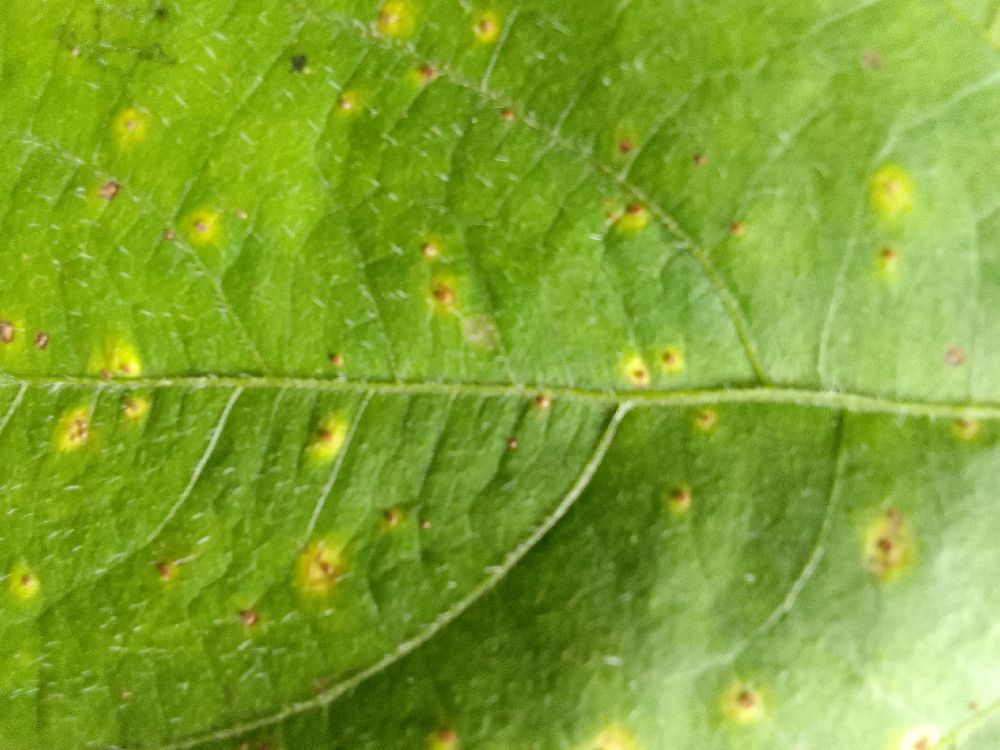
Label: rust